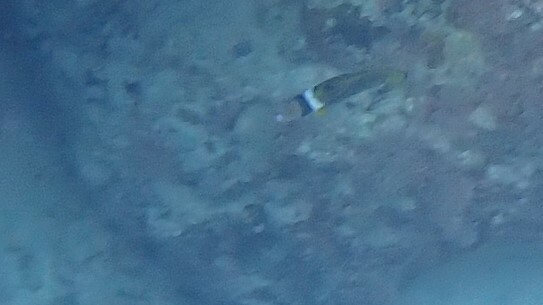
Chaetodon lunula (Raccoon Butterflyfish)